67th Cyberspace Wing

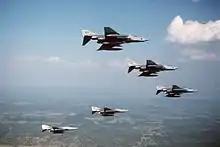
Wing RF-4Cs at Bergstrom AFB

On 1 July 1957, the 67th moved to Yokota Air Base, Japan as US operations at Itami came to a close. At Yokota, it absorbed the resources of the 6007th Reconnaissance Group, which was discontinued in August, becoming the sole reconnaissance wing in the Far East. In September, the wing converted to the Dual Deputate organization, and all flying squadrons were directly assigned to the wing when its 67th Tactical Reconnaissance Group was inactivated. The 67th Group had moved to Yokota in 1956 and became nonoperational upon the wing's move to Yokota and its squadrons were attached to the wing before being assigned. The 67th Tactical Reconnaissance Wing was deployed to Taoyuan Air Base, Taiwan from 13 to 23 July 1959, and aircraft were deployed to Kung Kuan Air Base, Taiwan from 10 – 20 May 1960.